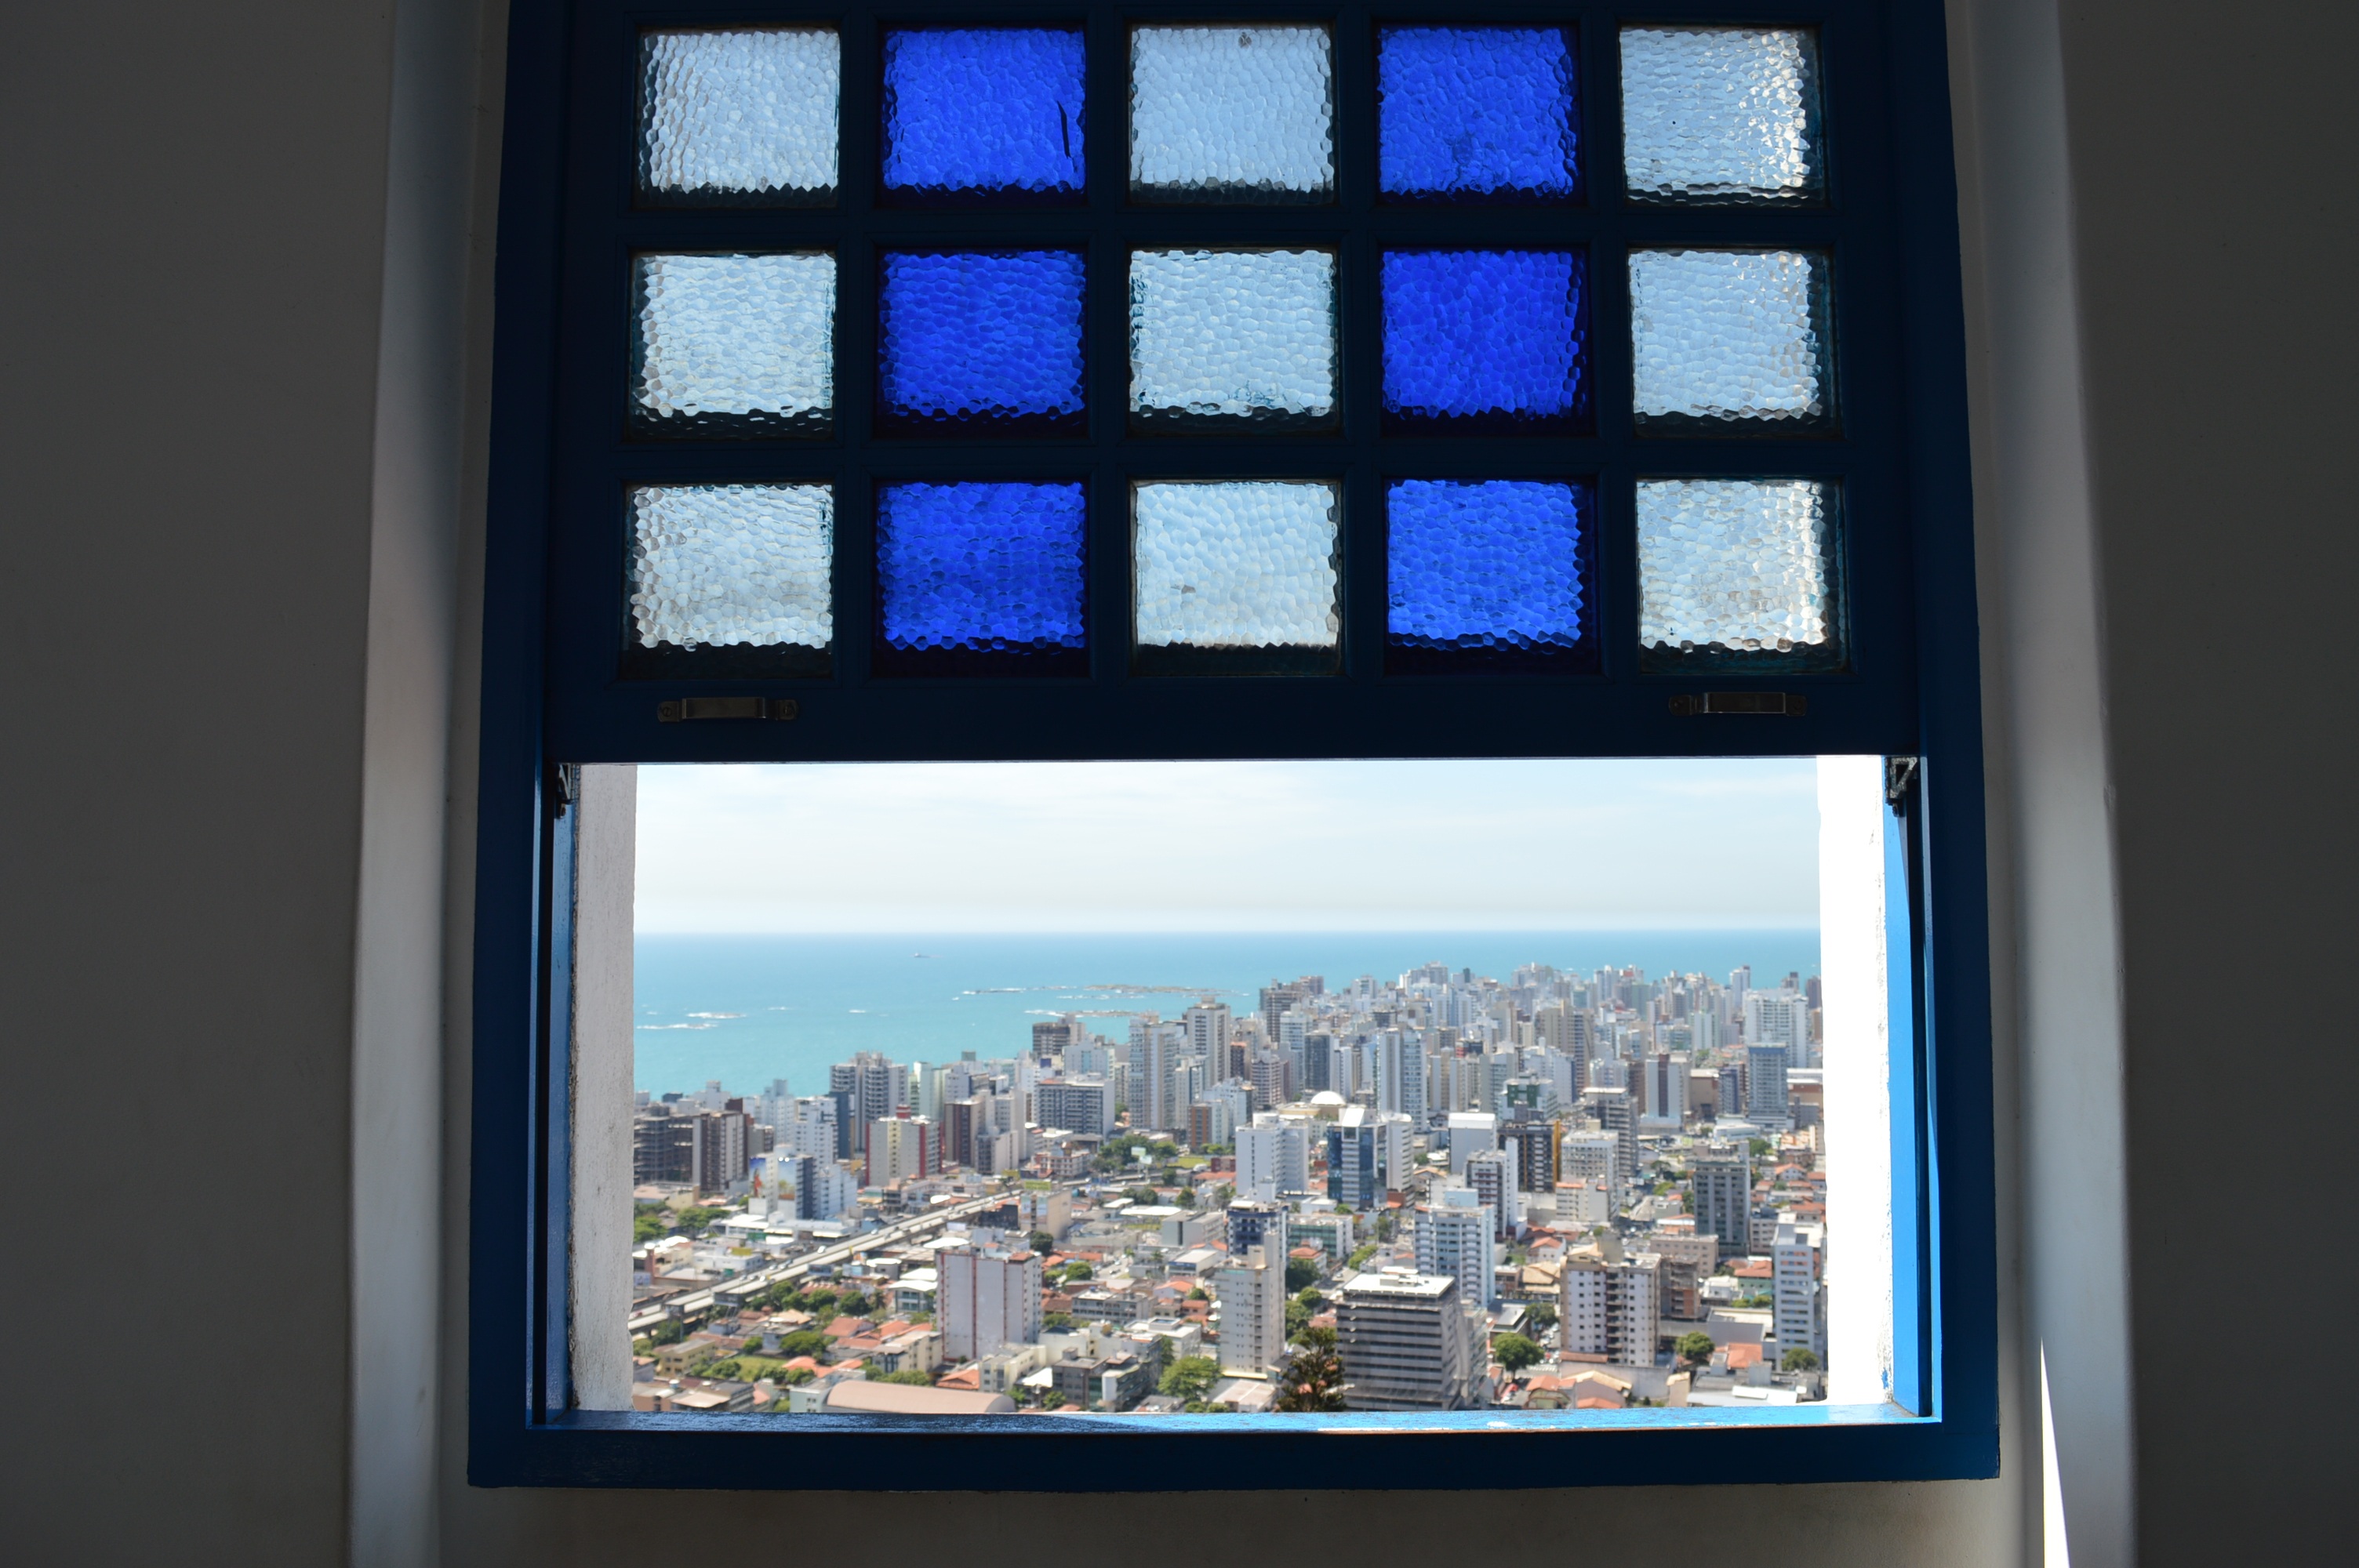
light, window, glass, wall, color, blue, church, stained glass, interior design, art, design, picture frame, image, shape, screenshot, modern art, colonial, display device, convento da penha